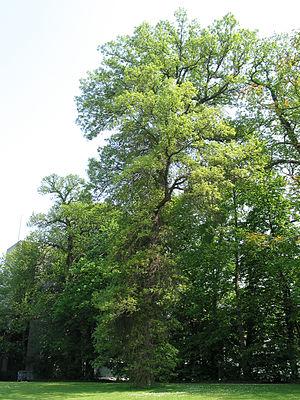
Chêne bicolore (Quercus bicolor) Circonférence mesurée à 1m50 du sol: 269 cm - (2007) Position exacte
Quercus bicolor, le chêne bicolore, est une espèce de chêne, famille des Fagaceae.